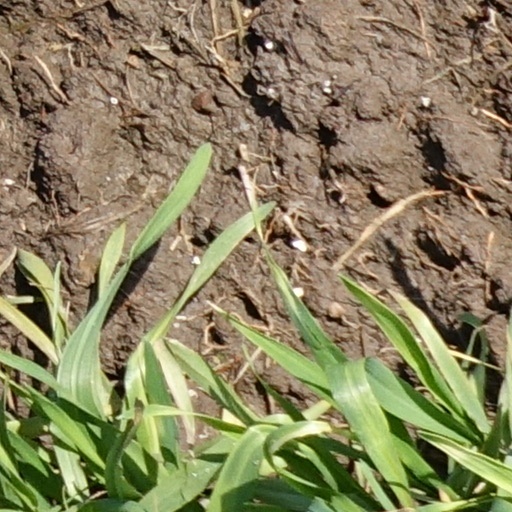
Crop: wheat